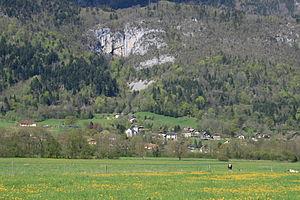
Lathuile, localement écrit sous la forme Lathuille, est une commune française située dans le sud du département de la Haute-Savoie, en région Auvergne-Rhône-Alpes. Membre de la communauté de communes des Sources du Lac d'Annecy, la commune comptait 1 016 habitants en 2017. Le village se situe sur la rive ouest du lac d'Annecy, sans en être riverain, au début de la vallée de Faverges. La commune est membre du parc naturel régional du massif des Bauges.